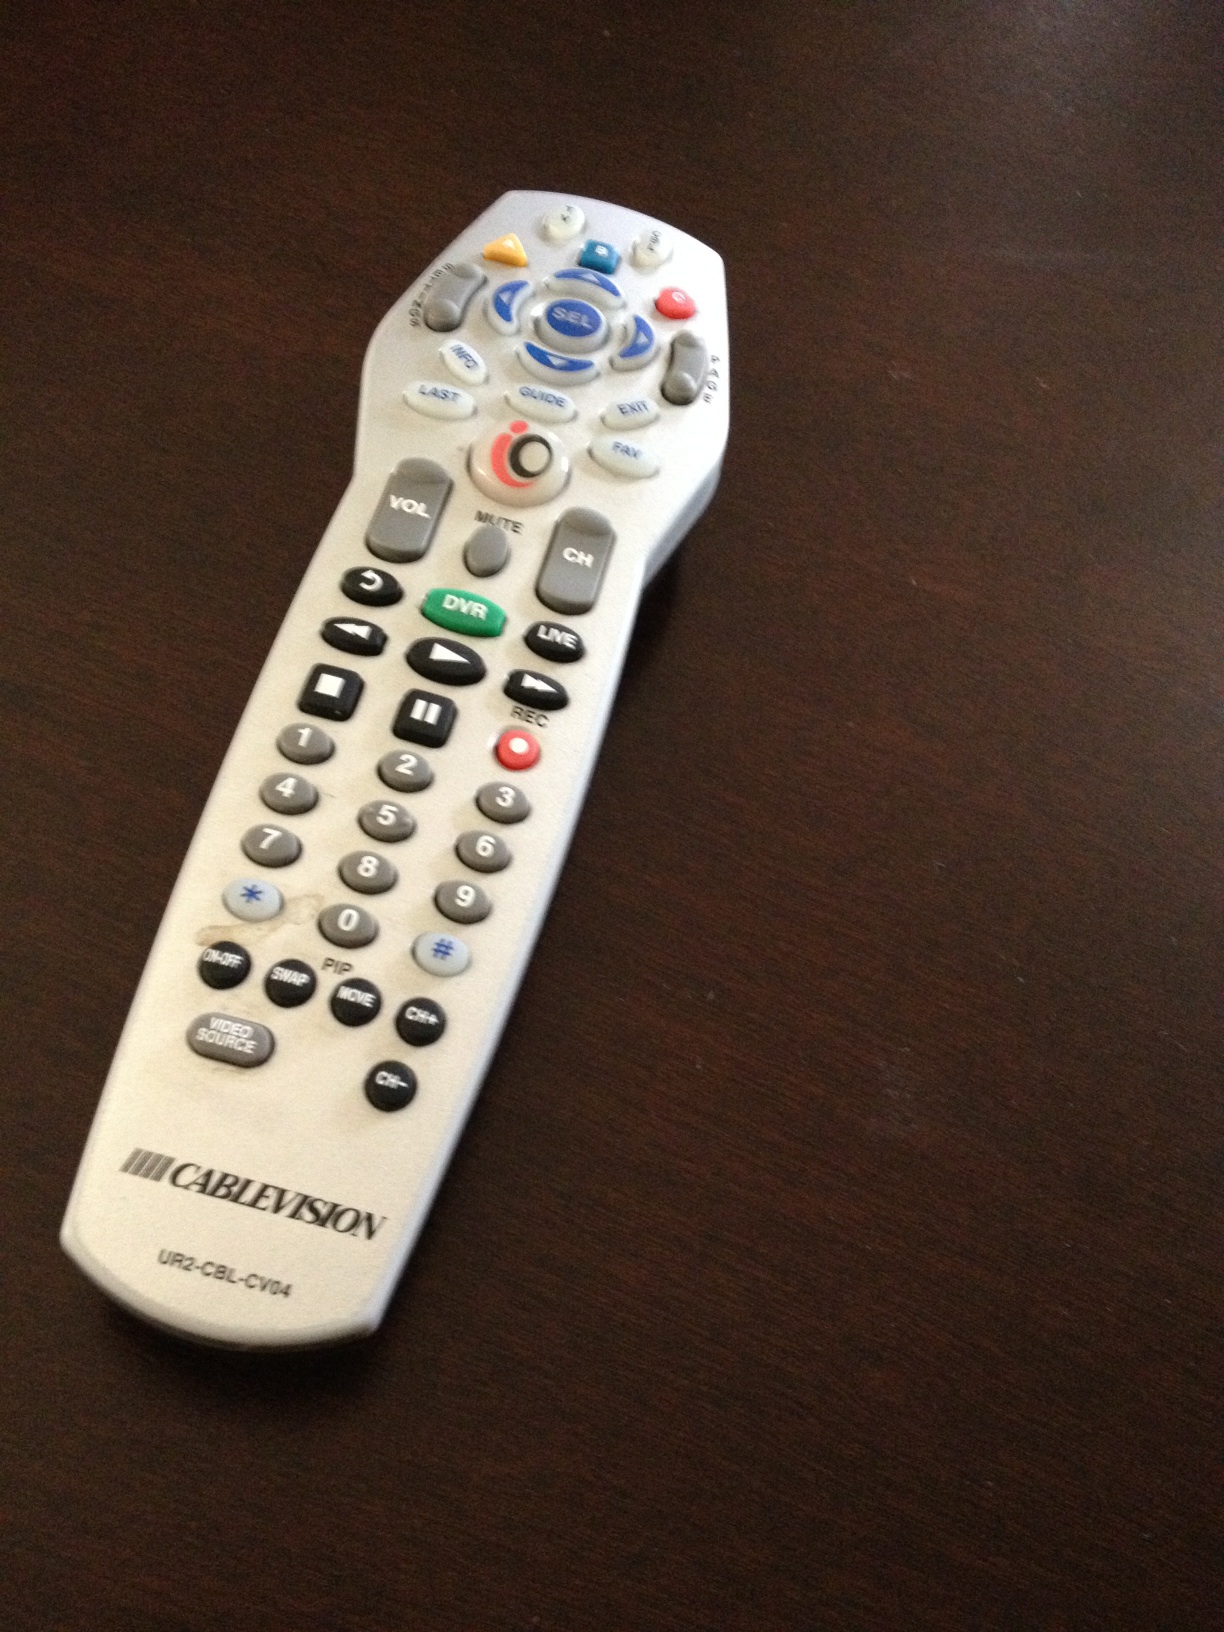Question: Is this the io cable remote?
Answer: yes